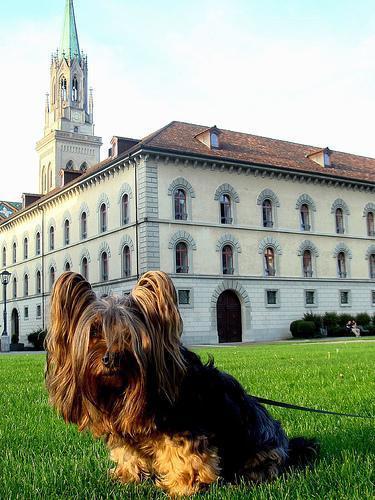
silky_terrier